Describe the emotion expressed in this image:  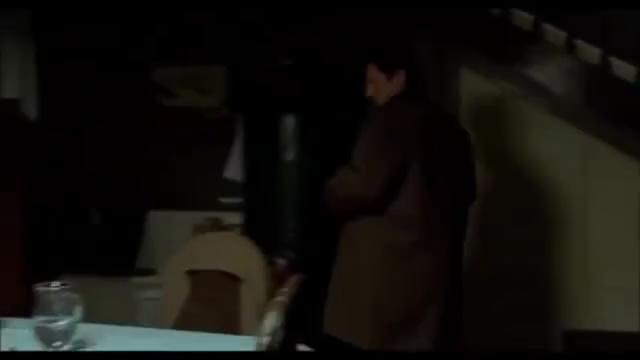
This person displays Suffering, valence and arousal with high intensity.